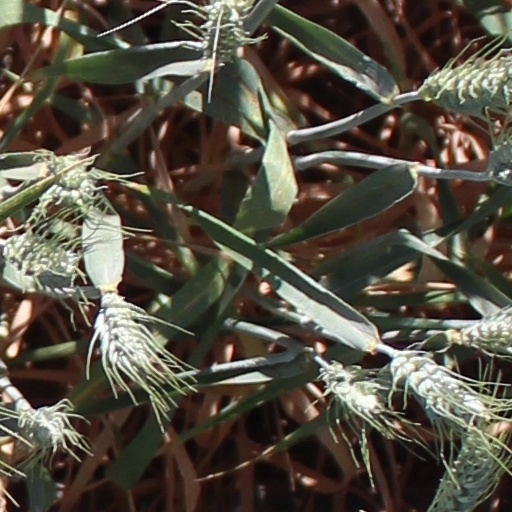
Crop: wheat